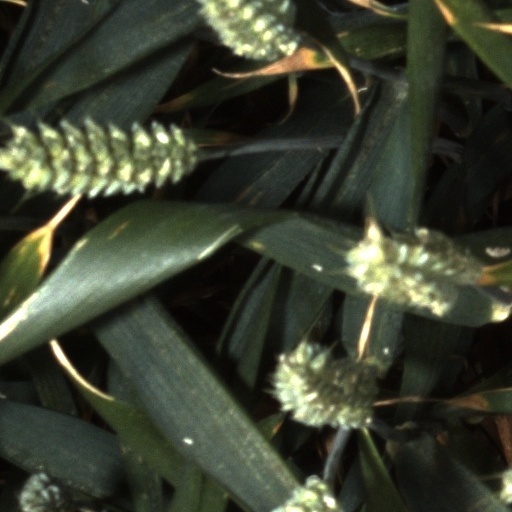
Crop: wheat